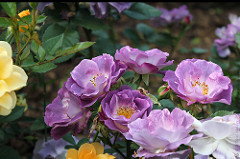
Flower: rose